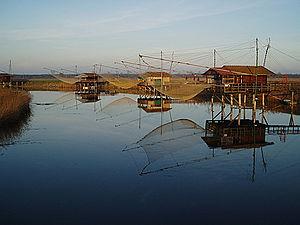
Le Bevano est un torrent de la région Émilie-Romagne de 33 km et d’un débit de 1,5 m³/s, dont le bassin est compris entre celui des Fiumi Uniti au nord et celui du Savio au sud.